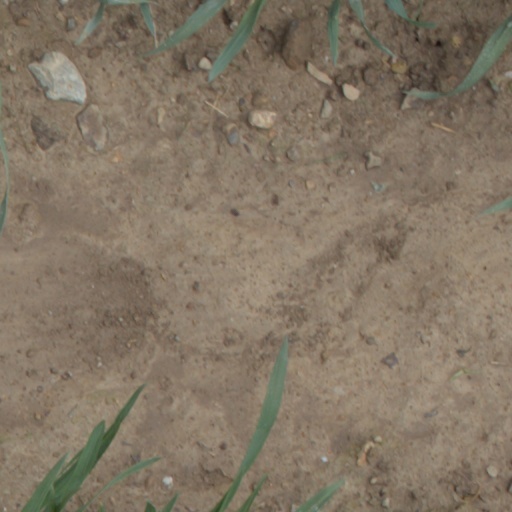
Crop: wheat